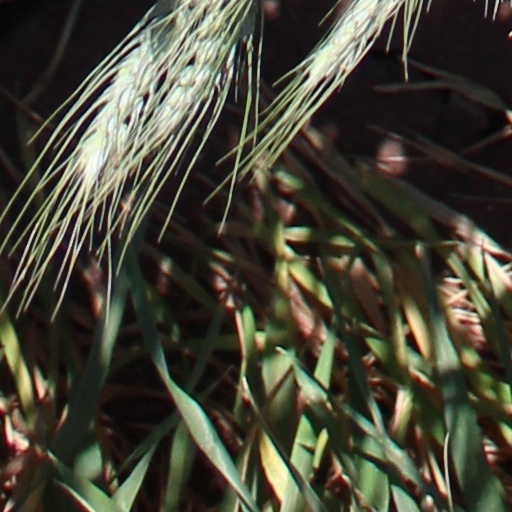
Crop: wheat